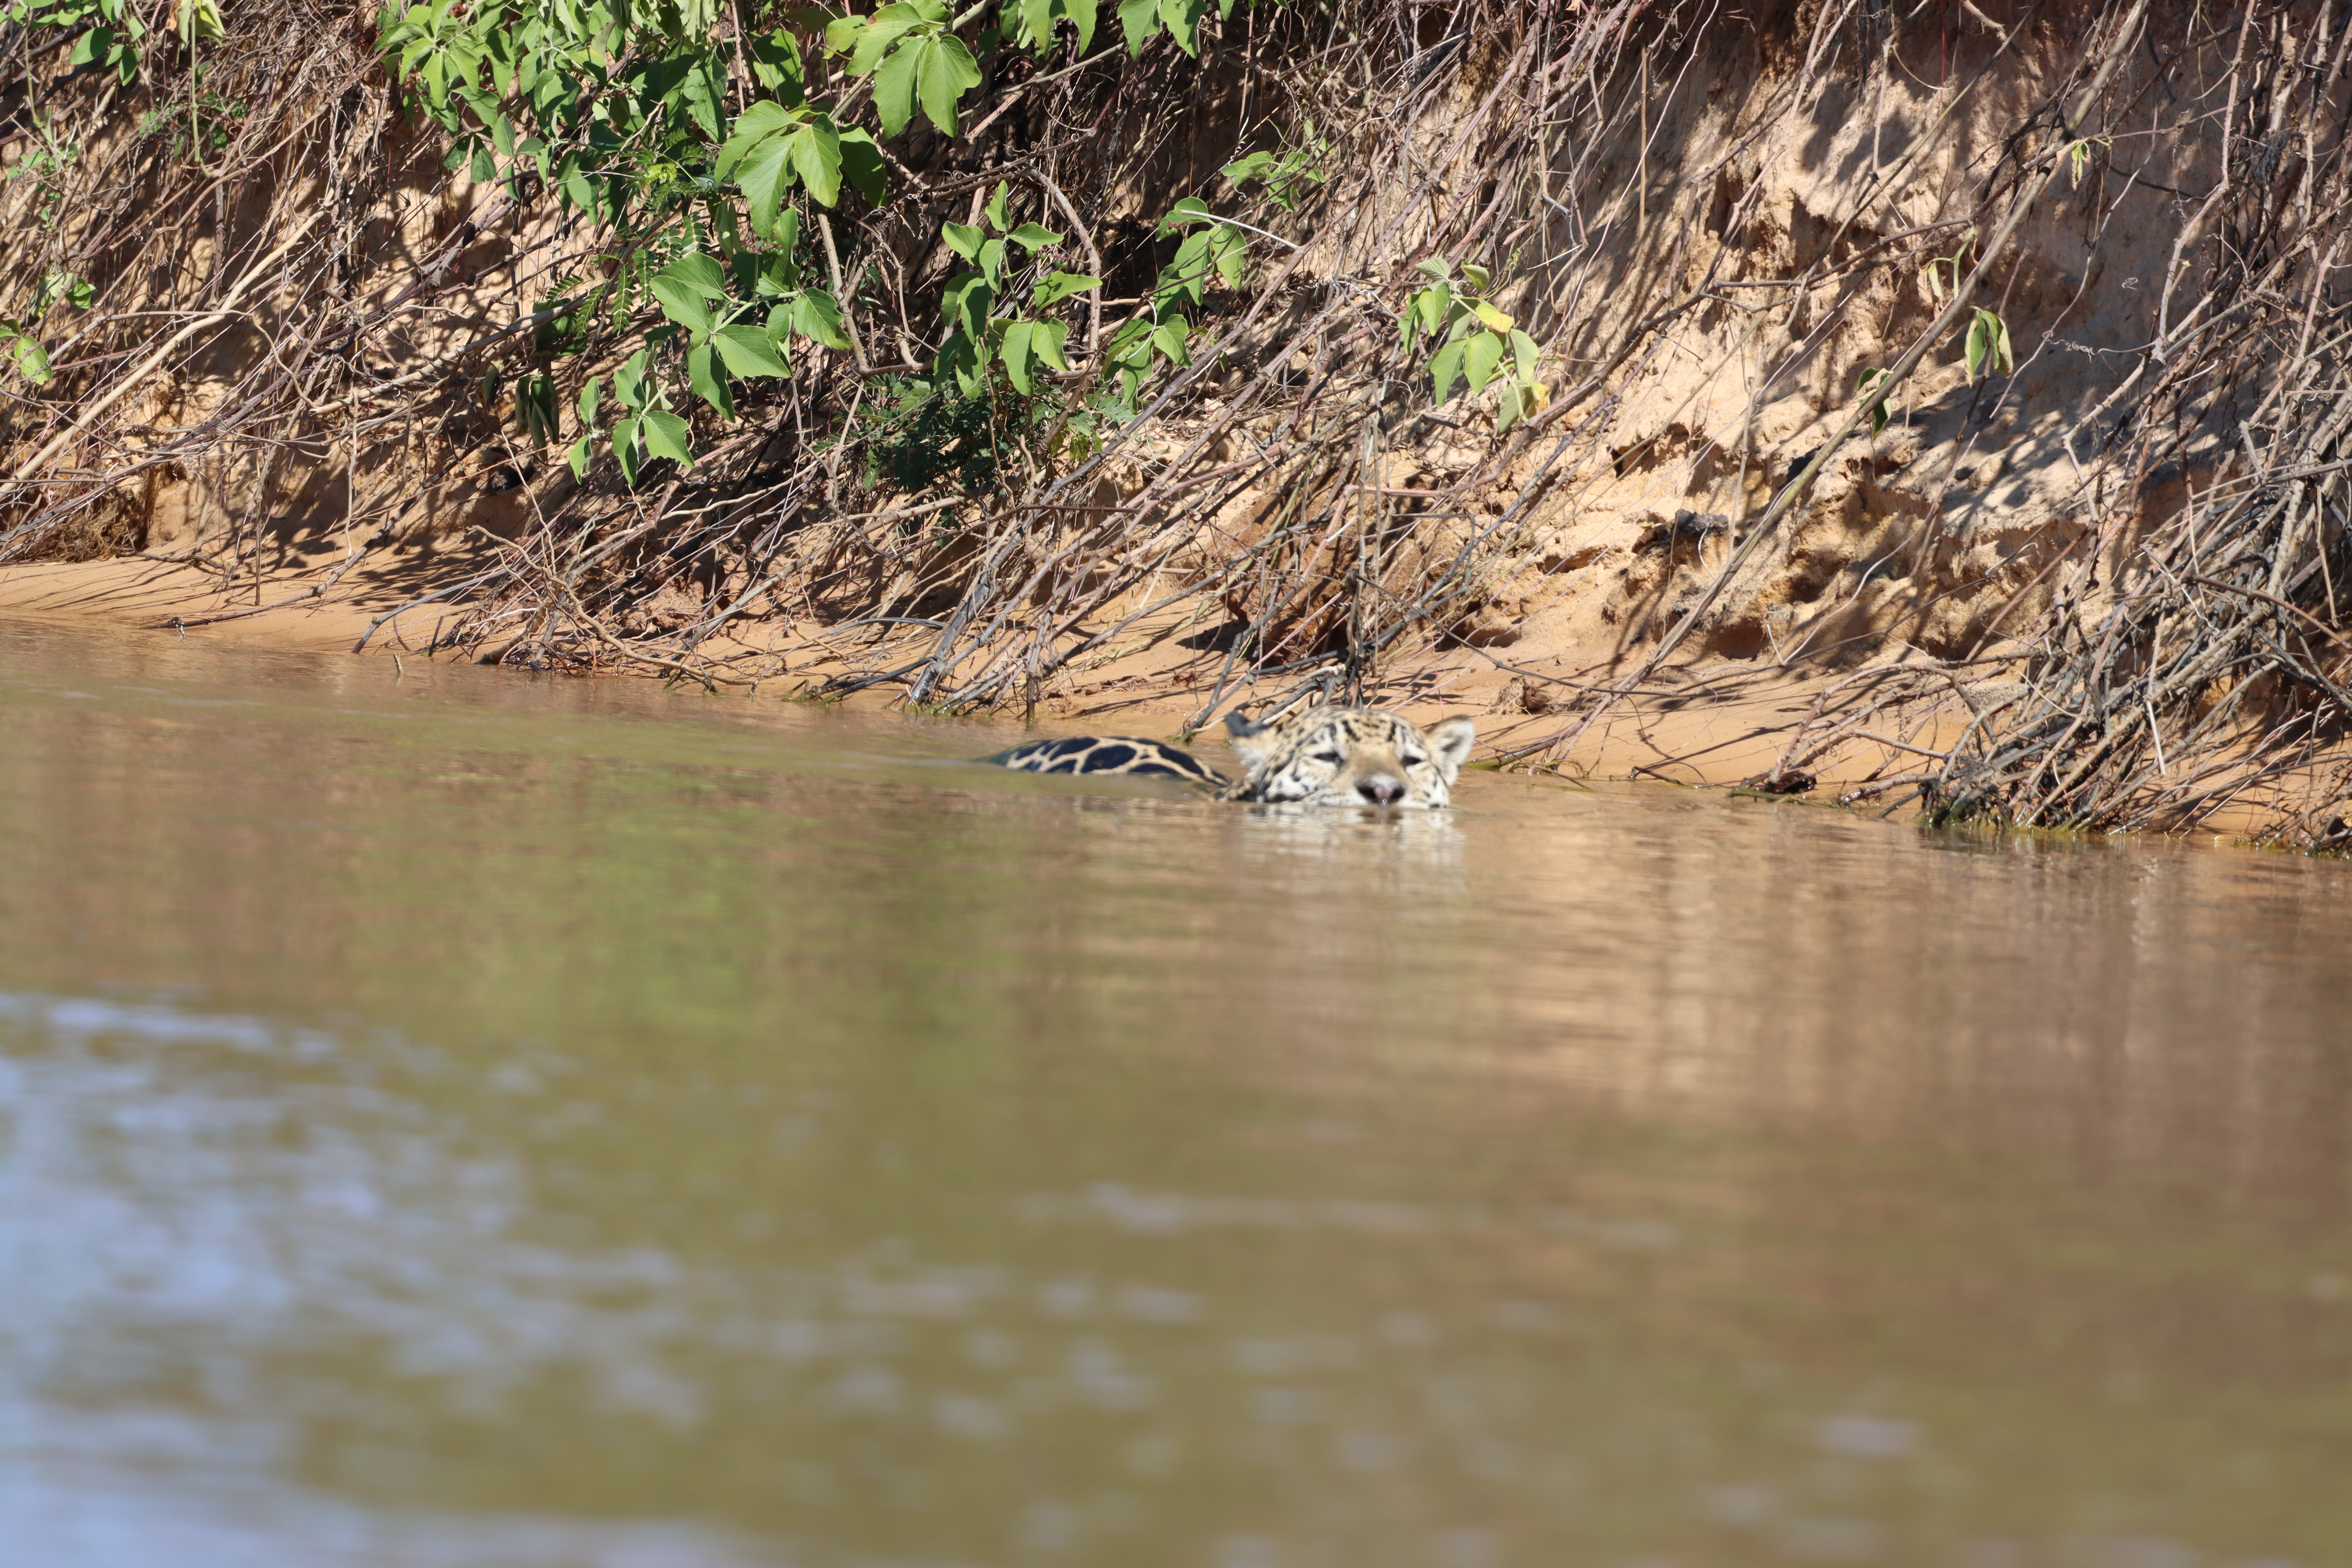
Jaguar: Ti